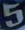
Number: 5